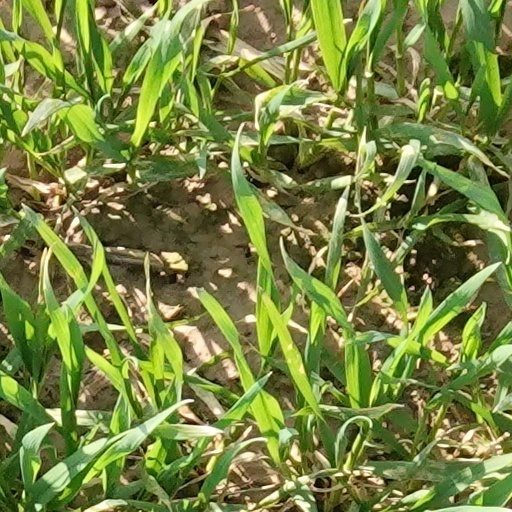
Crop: wheat